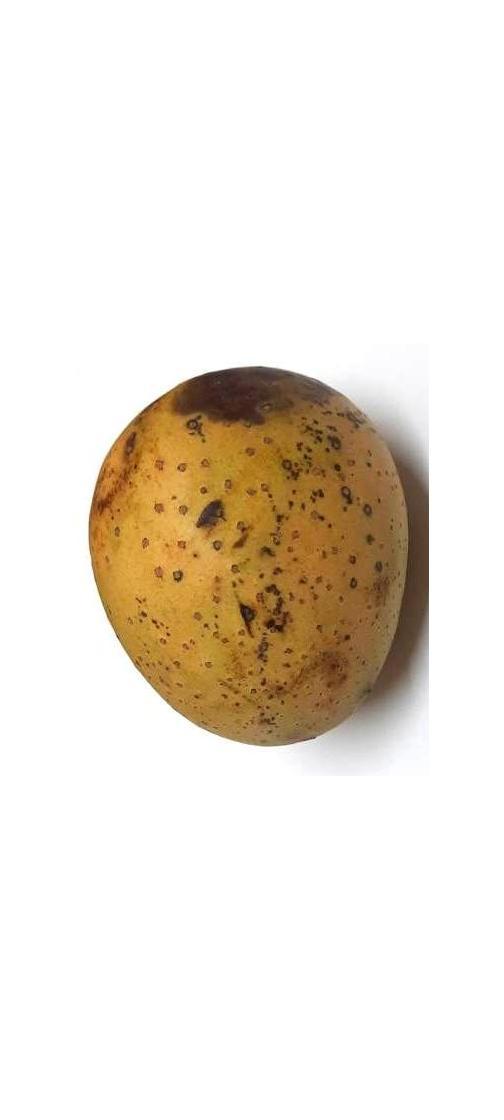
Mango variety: Gourmoti